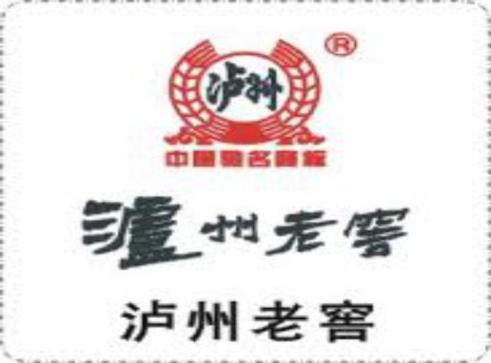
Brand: luzhoulaojiao-2
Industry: Food